Heinz Reinefarth

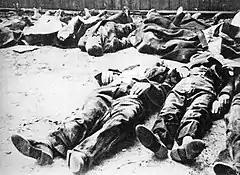
Polish civilians murdered in the Wola massacre. Warsaw, August 1944.

In two days, the units of Reinefarth, which included the notorious SS-Sonderregiment Dirlewanger under SS-Oberführer Oskar Dirlewanger, murdered approximately 60,000 civilian inhabitants of Warsaw in what is known as the Wola massacre. In one of his reports to the commander of the German 9th Army Reinefarth stated that ""we have more prisoners than ammunition to kill them"". After securing the Wola area, his troops took part in heavy fighting against the Armia Krajowa in the Old Town. In September, his forces were transferred to attack the boroughs of Powiśle and Czerniaków, where they committed further atrocities, including killing of POWs and wounded found in military hospitals. In all 150,000–200,000 Polish civilians were killed during the uprising. For his actions during the Warsaw Uprising Reinefarth was awarded the Oak Leaves to his Knight's Cross of the Iron Cross on 30 September 1944.